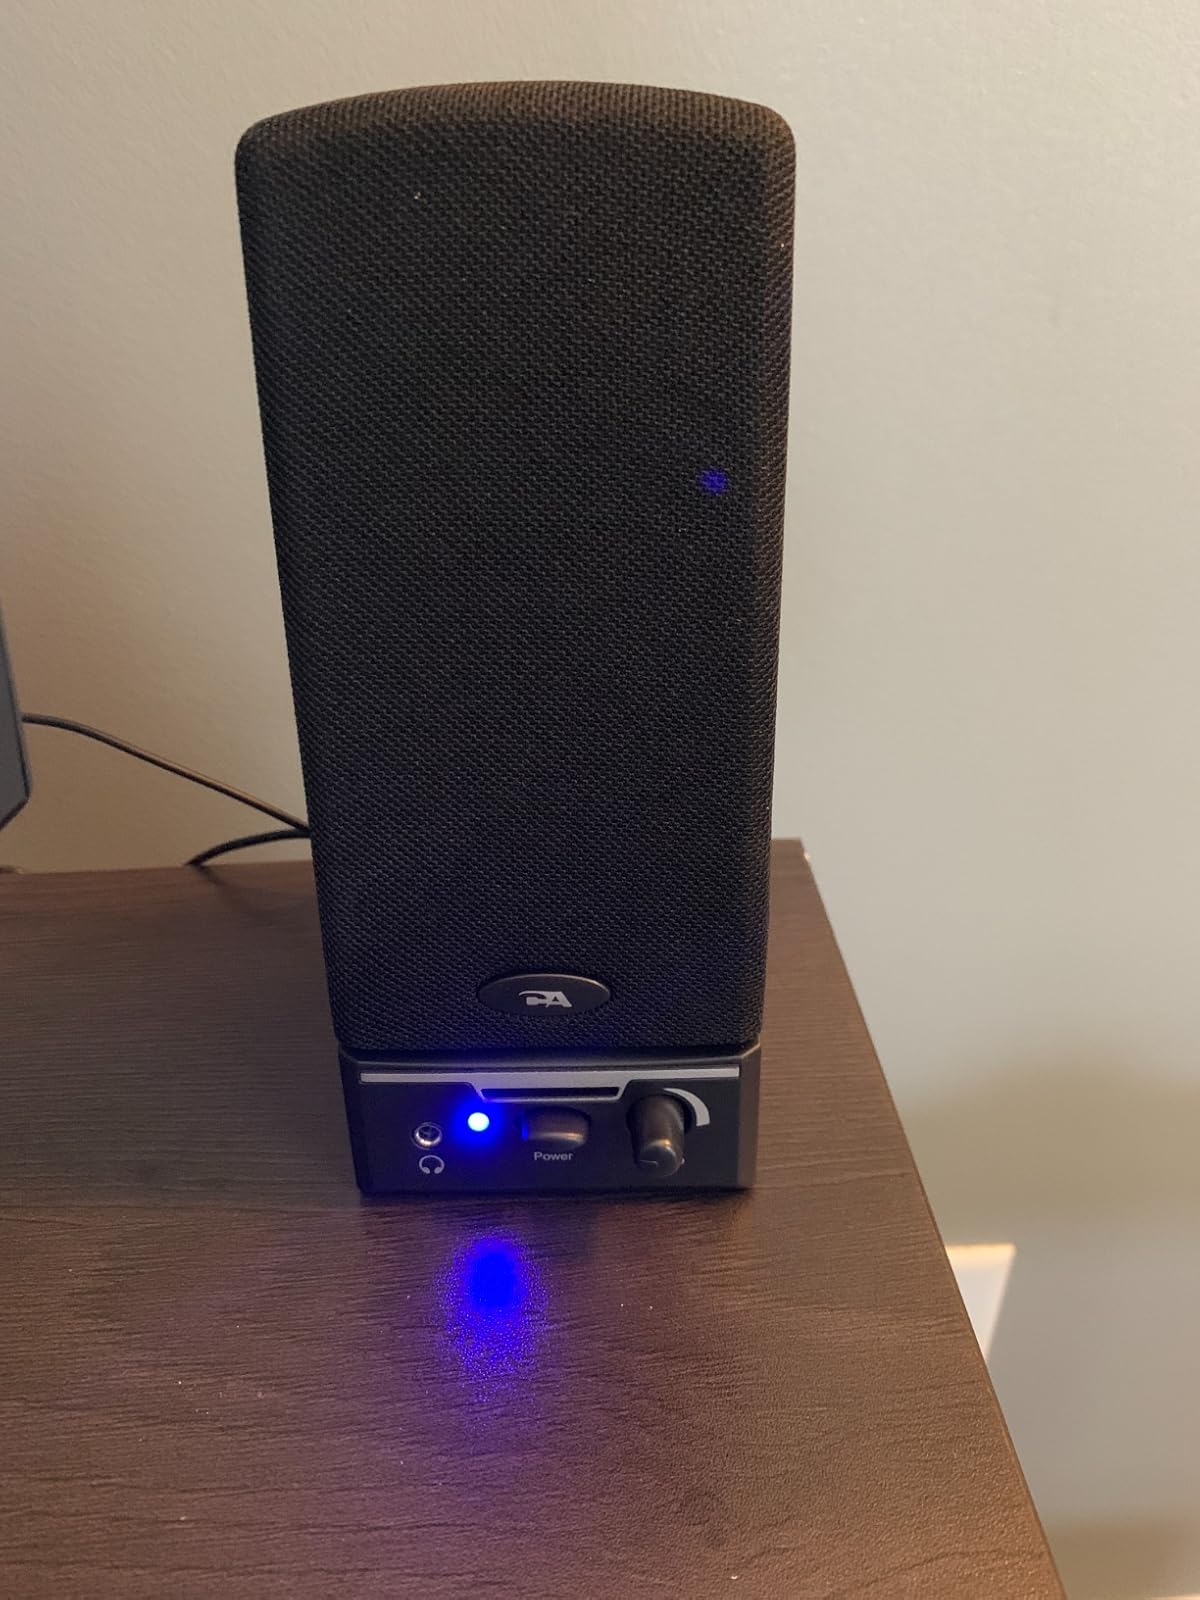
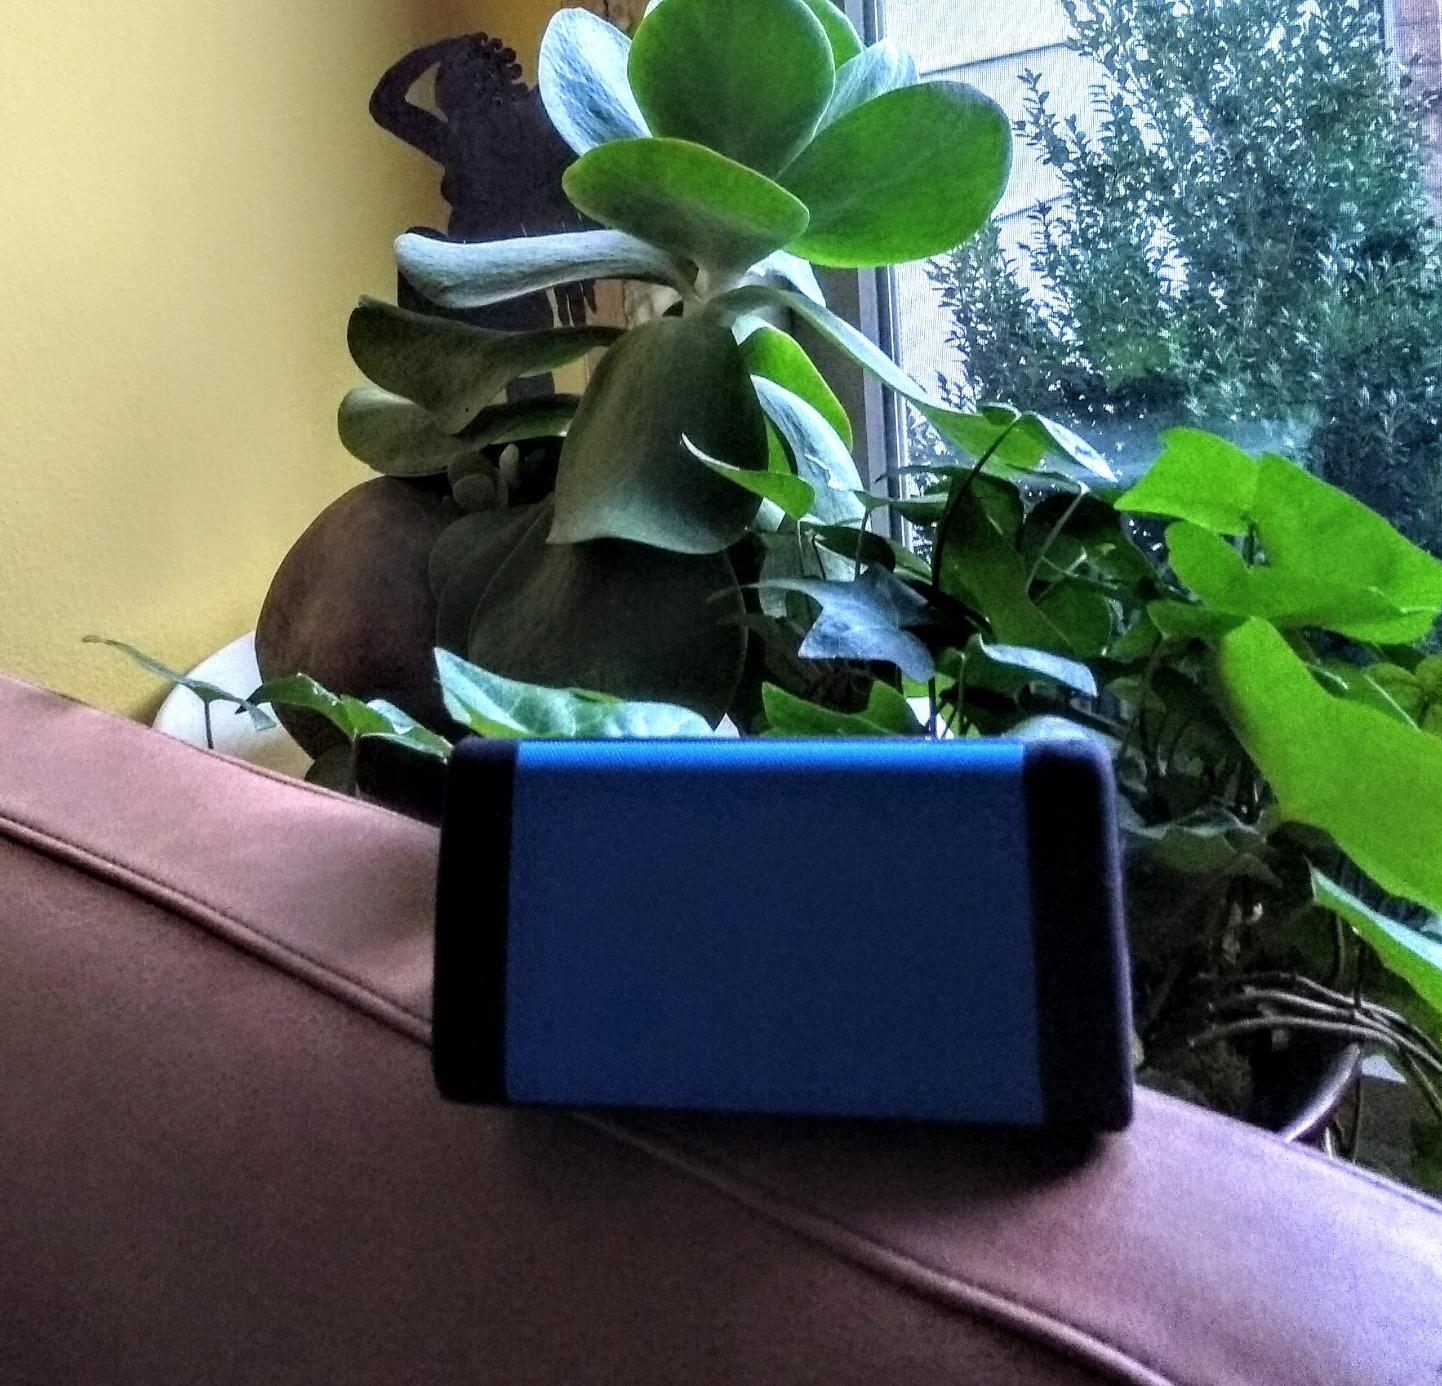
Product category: speaker
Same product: no